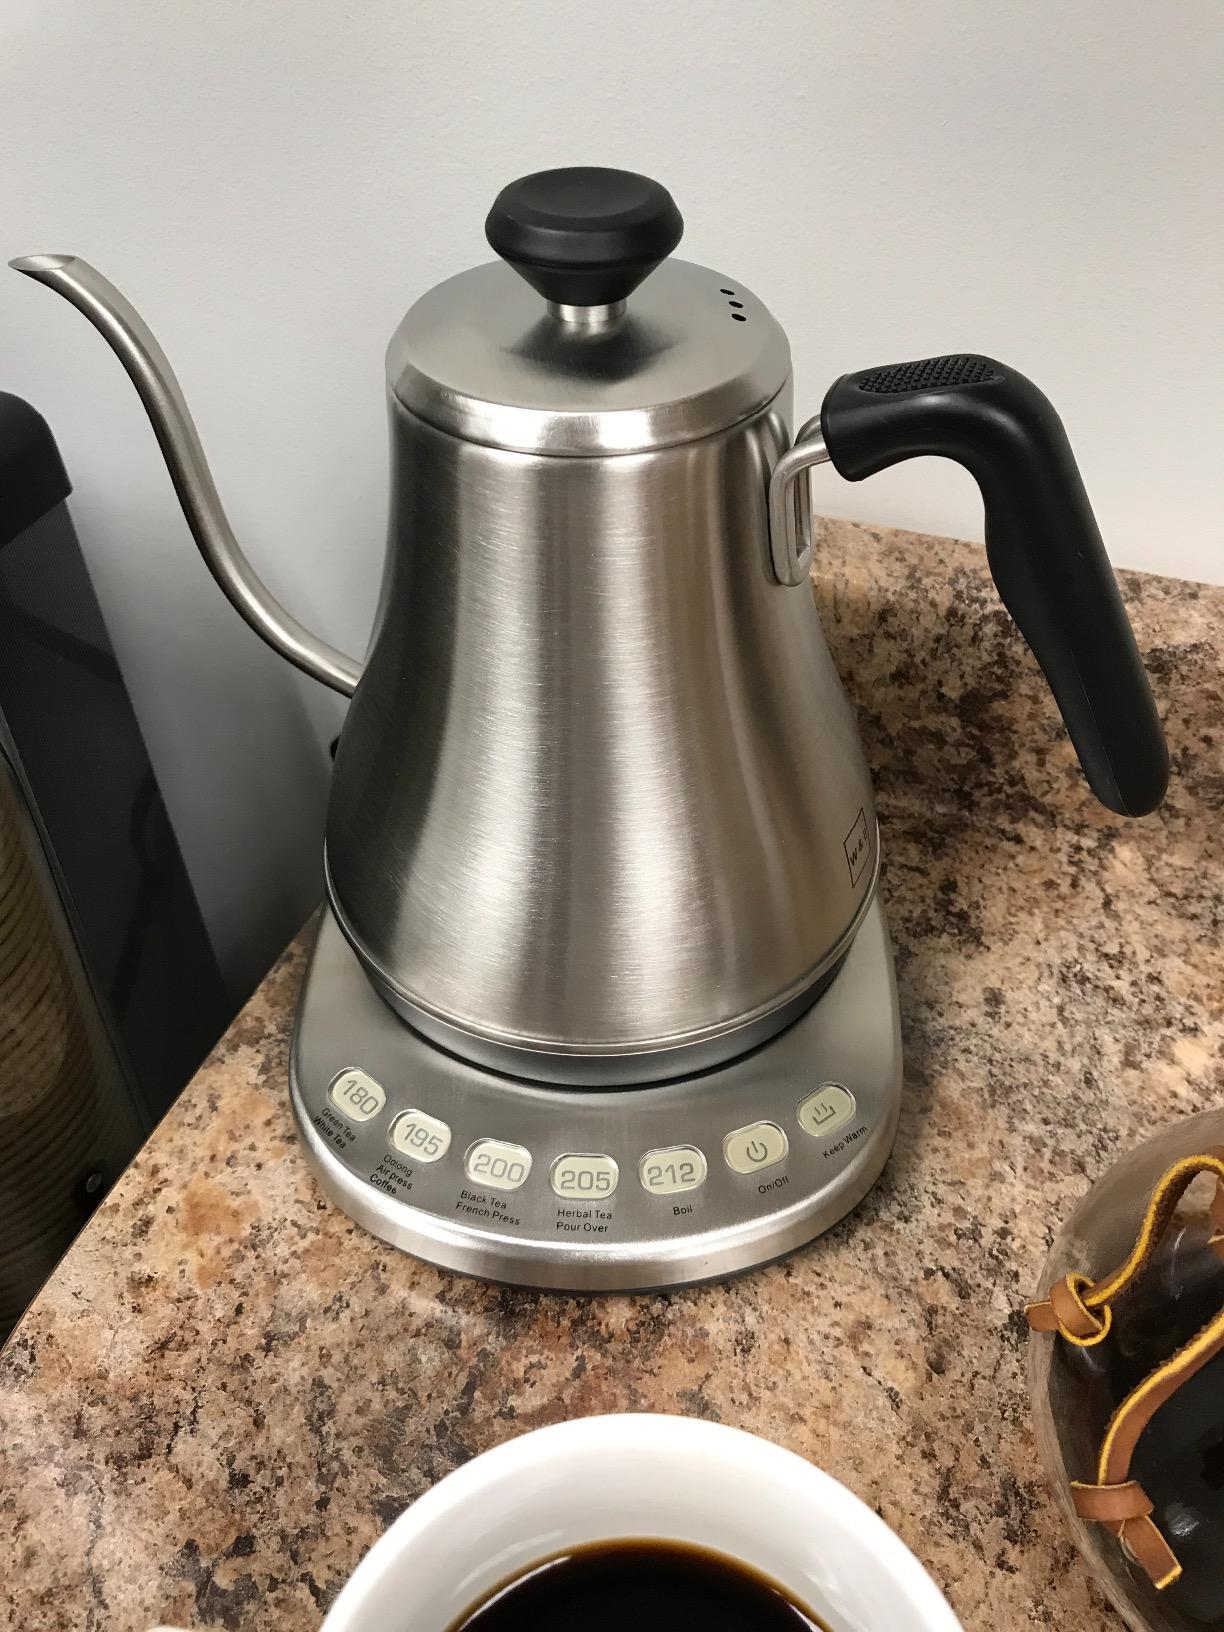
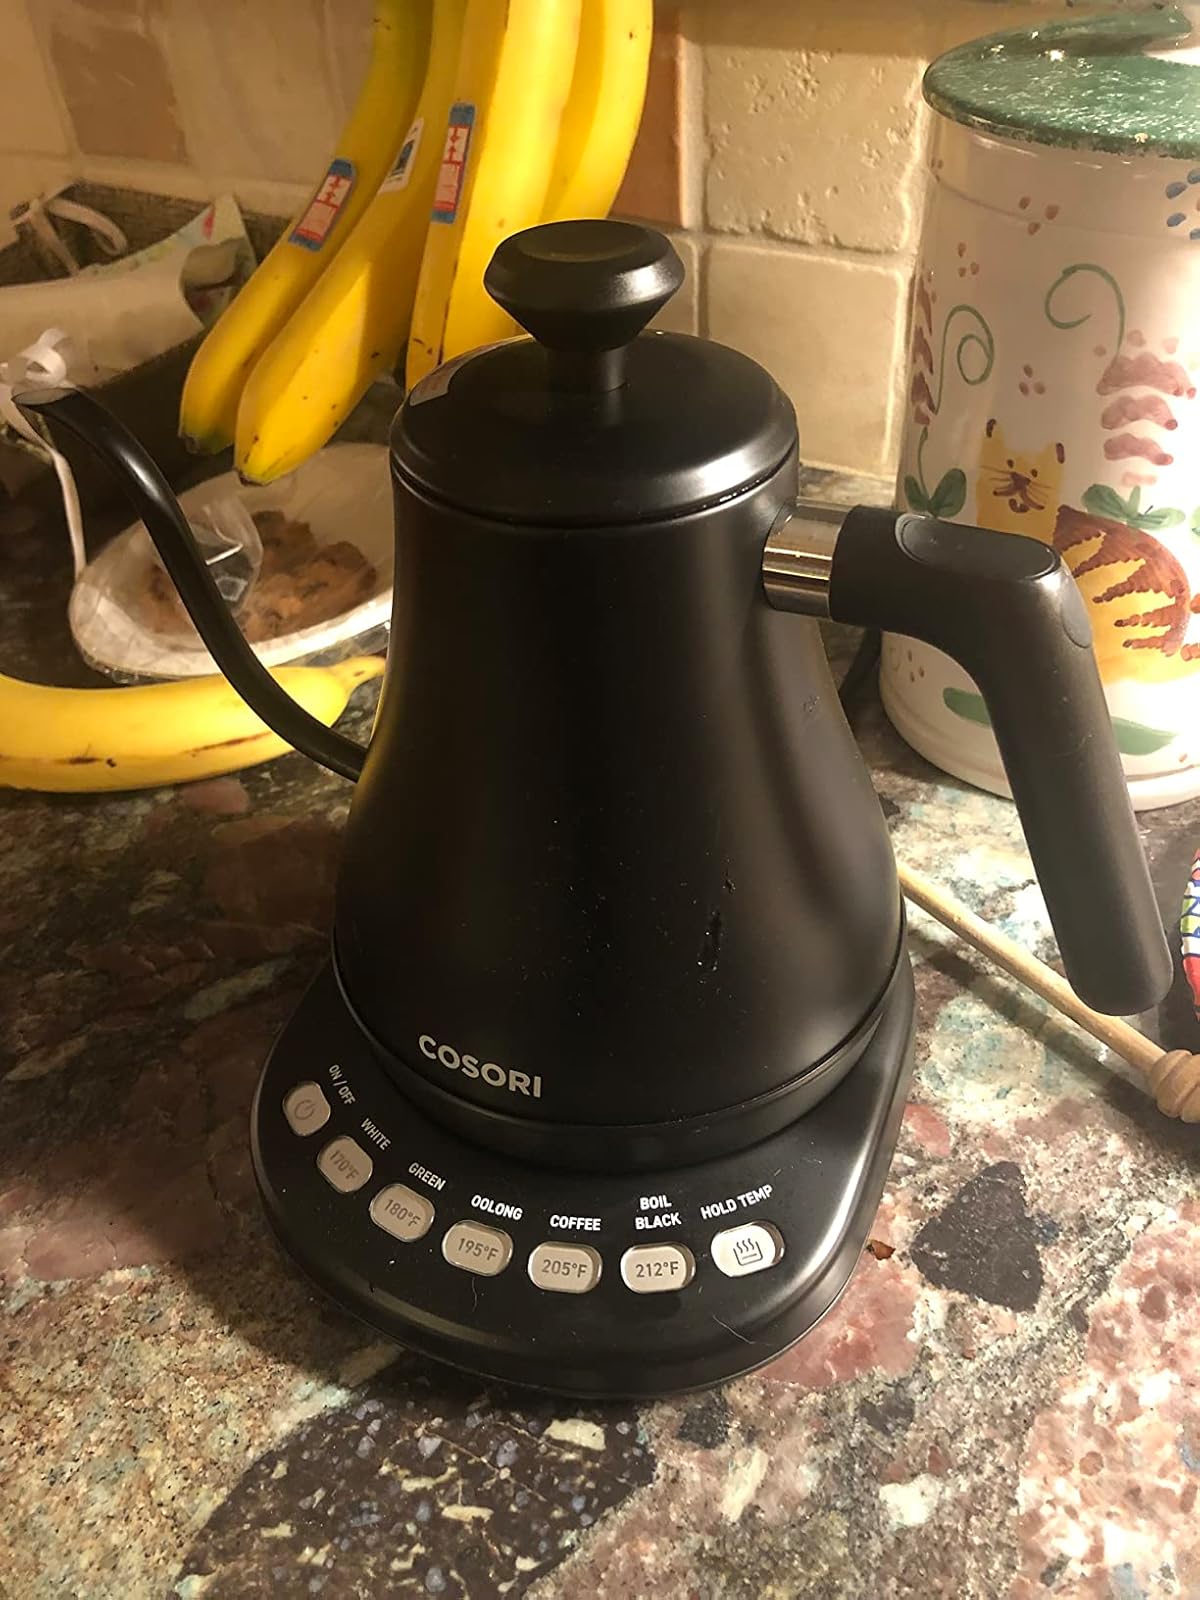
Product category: items_kettle
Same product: no